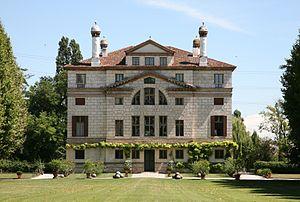
La villa Foscari, également appelée « La Malcontenta », est une villa veneta sise près de Mira, en Vénétie, conçue par l'architecte Andrea Palladio.